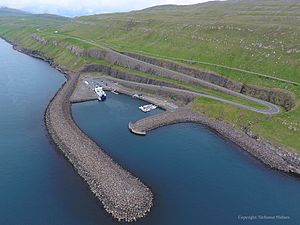
Gamlarætt / Referencer
Luftfoto af Gamlarætt.
Luftfoto af Gamlarætt
Gamlarætt er en færgehavn på det sydlige Streymoy i nærheden af Kirkjubøur på Færøerne. Den 27. november 1992 blev den nye havn indviet samtidig med den nye havn på Hestur. Havnen i Gamlarætt, der kostede 130 mill. kr. afkorter rutesejladsen mellem Sandoy og Streymoy med 5 sømil. Tidligere udgik ruten fra Tórshavn.